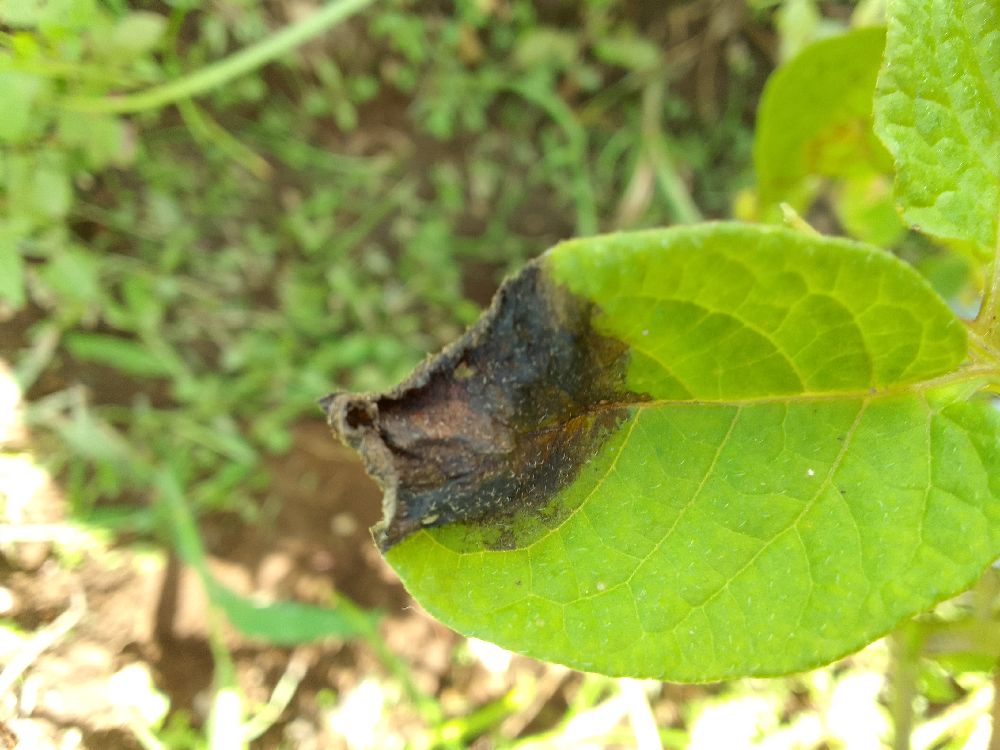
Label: Late blight